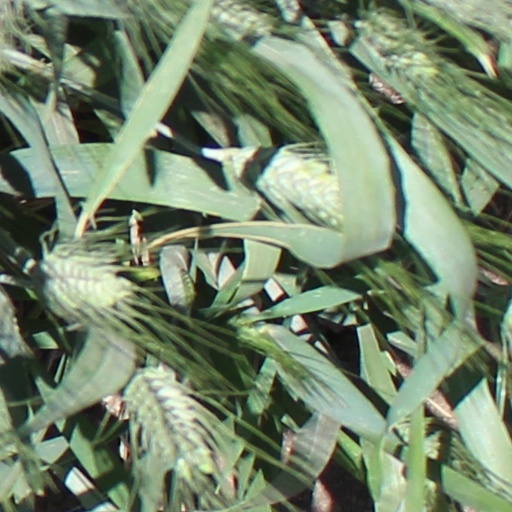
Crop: wheat